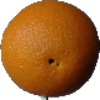
Label: orange